Grandma's House

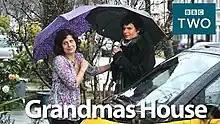

Grandma's House is a sitcom television series broadcast on BBC Two. Written by Simon Amstell and long-term collaborator Dan Swimer, the series stars Simon Amstell playing a version of himself: an ex-television presenter searching for meaning in his life. Each episode takes place at his grandmother's house, where Grandma (Linda Bassett) welcomes her family, desperate to see everyone happy.